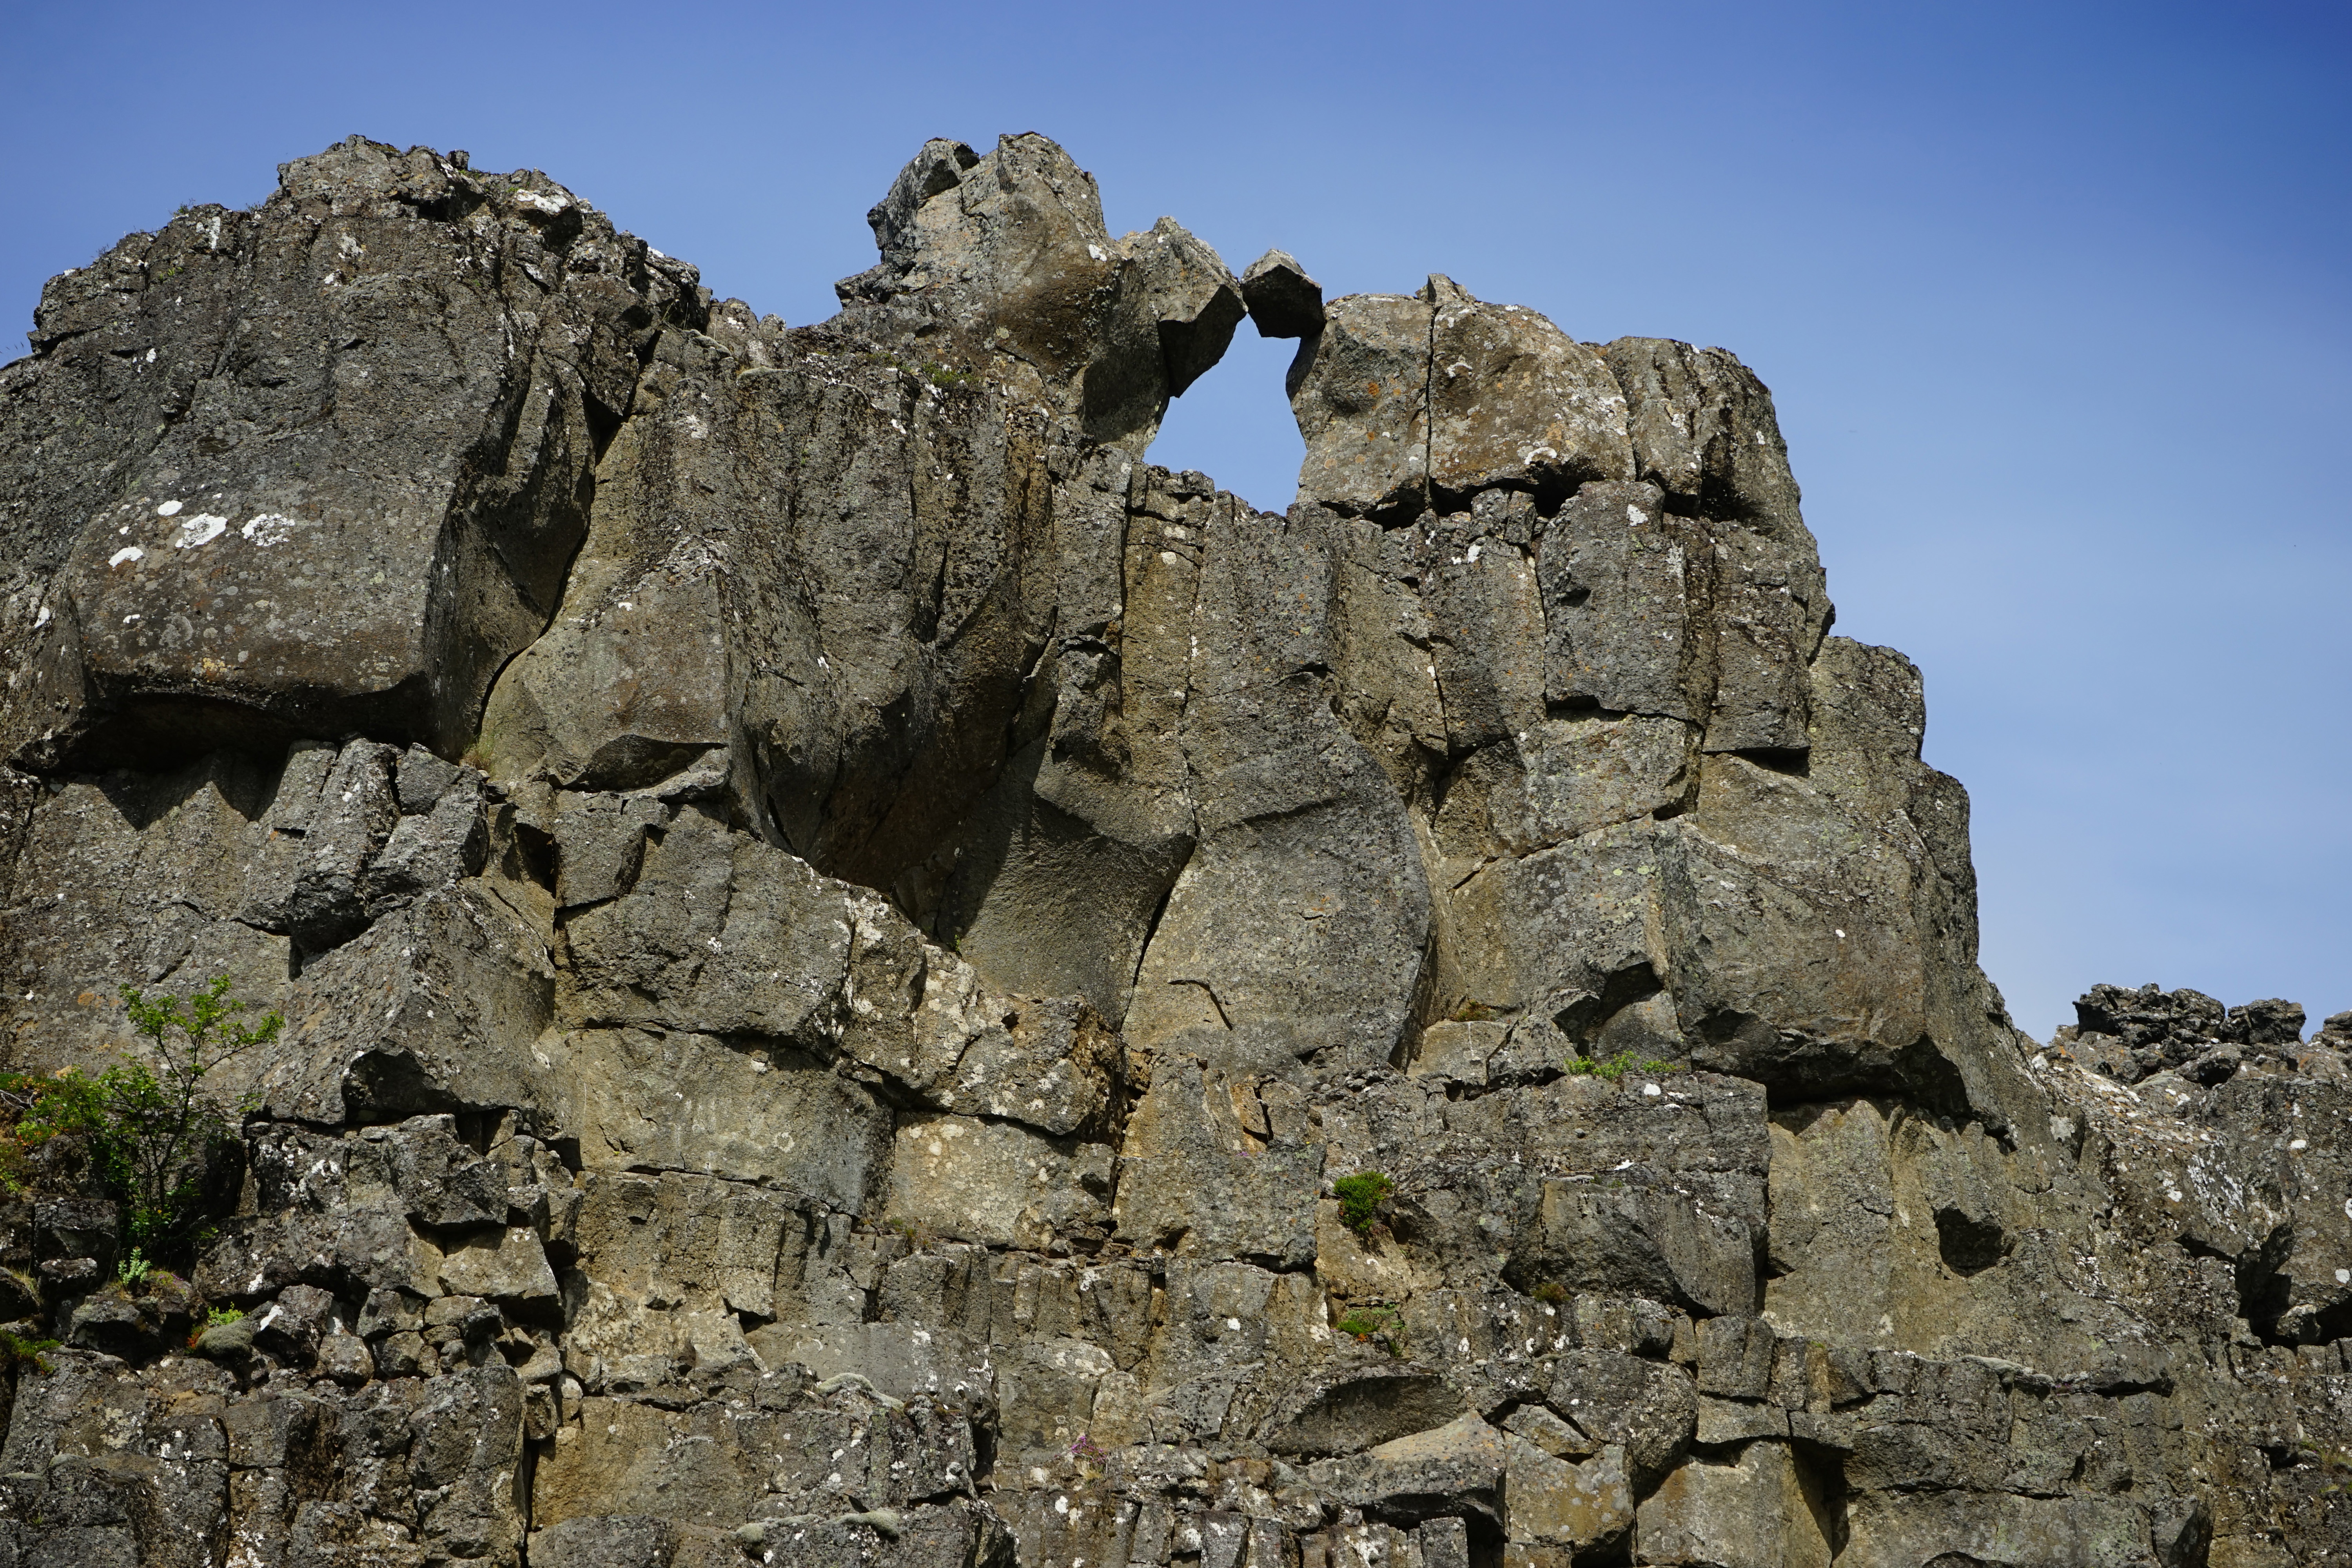
landscape, nature, rock, mountain, wall, formation, cliff, castle, iceland, terrain, material, geology, outcrop, ruins, badlands, bedrock, archaeological site, pingvellir, ancient history